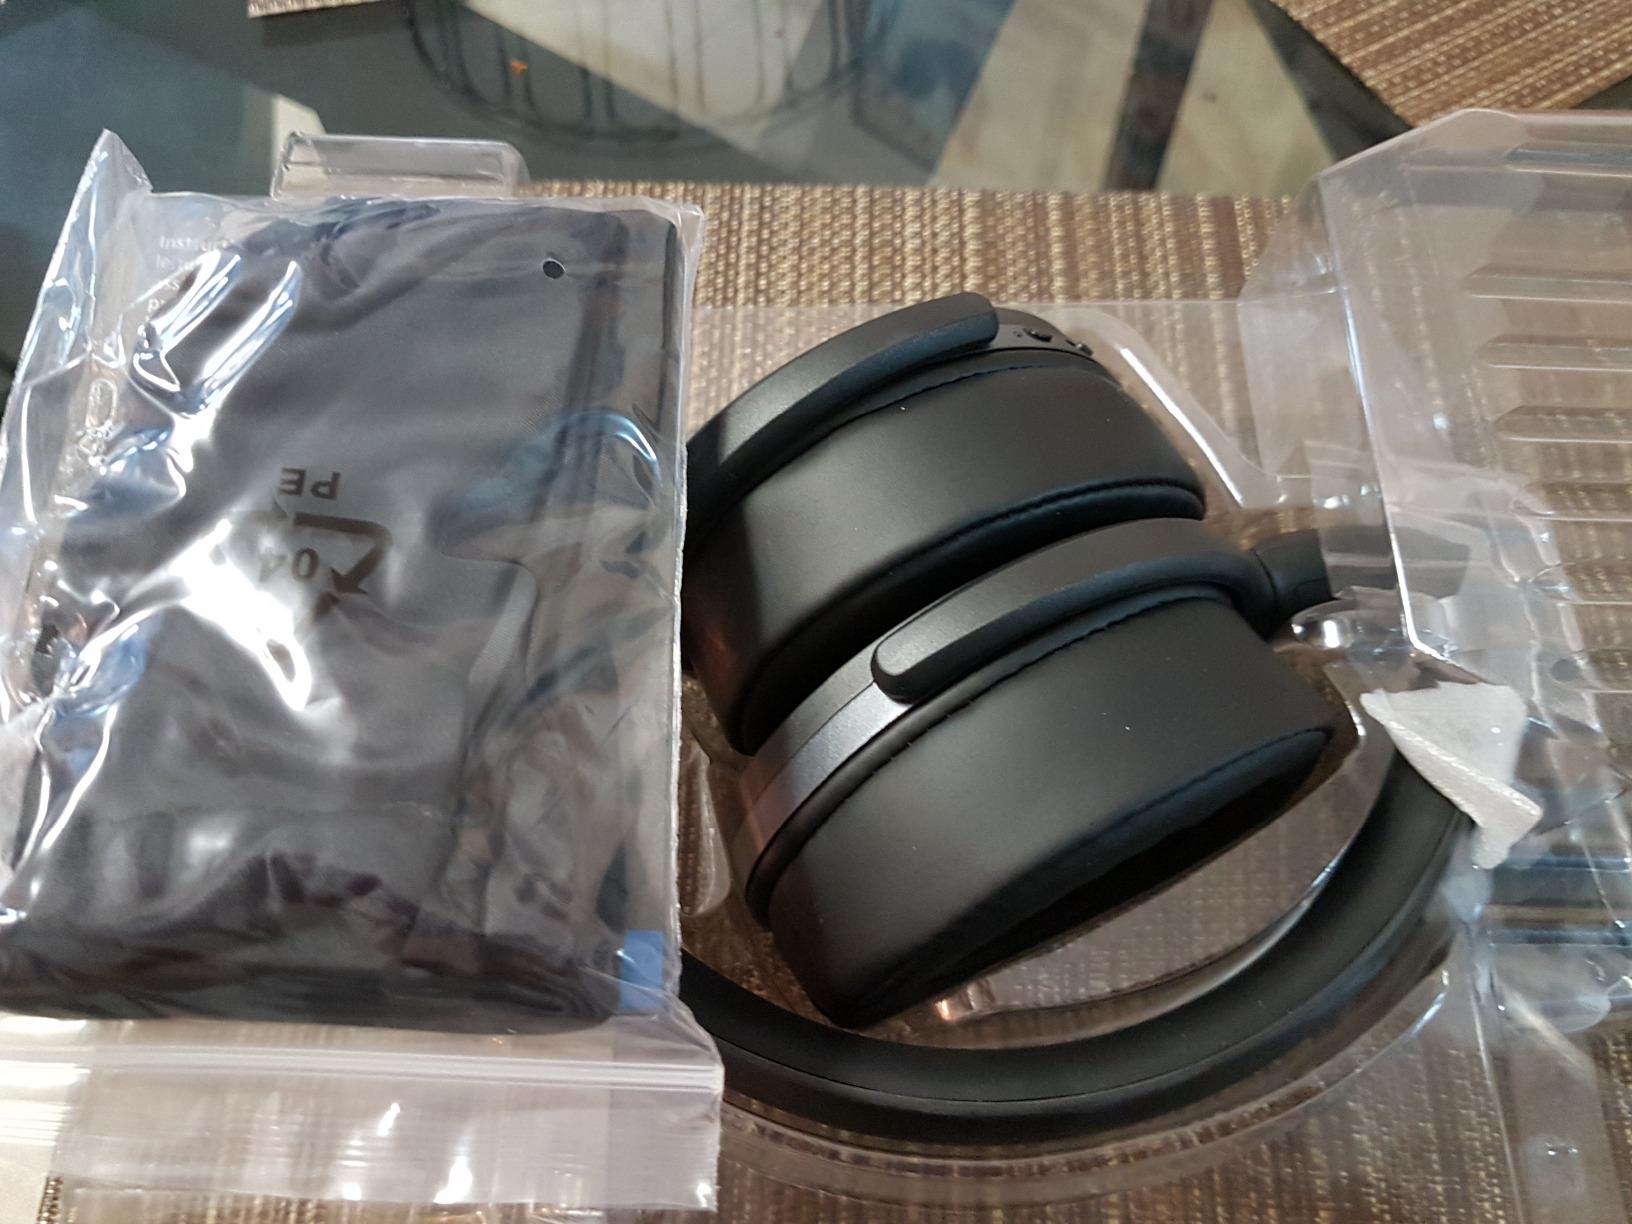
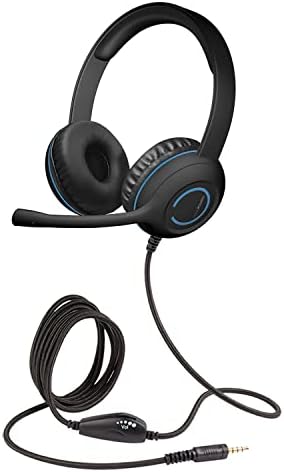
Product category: headphones
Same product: no